Kurt Angle

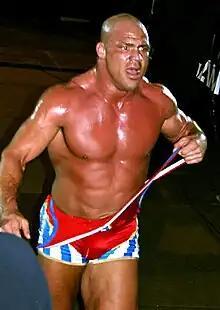
Angle on "SmackDown!"

When World Championship Wrestling (WCW) and ECW were purchased by the WWF in 2001, wrestlers from WCW and ECW formed The Alliance. Angle and WWF Champion Stone Cold Steve Austin joined forces to repel them. At the Invasion event on July 22, Angle and Austin captained a team of five WWF superstars against members of the Alliance. Team WWF lost to Team Alliance when Austin turned on Team WWF to join the Alliance. Angle then began feuding with Austin over the WWF Championship and challenged him for the title at SummerSlam on August 19, and defeated Austin by disqualification. After winning and losing the WCW Championship, WCW United States Championship, and the WWF Hardcore Championship in matches with Alliance members, Angle defeated Austin to win his second WWF Championship at Unforgiven on September 23. Angle lost the title to Austin on the October 8 episode of "Raw". Angle later turned heel again and joined the Alliance himself. Angle ultimately returned to the WWF side by enabling The Rock to defeat Austin in a "Winner Takes All" match between the WWF and The Alliance at the Survivor Series on November 18.